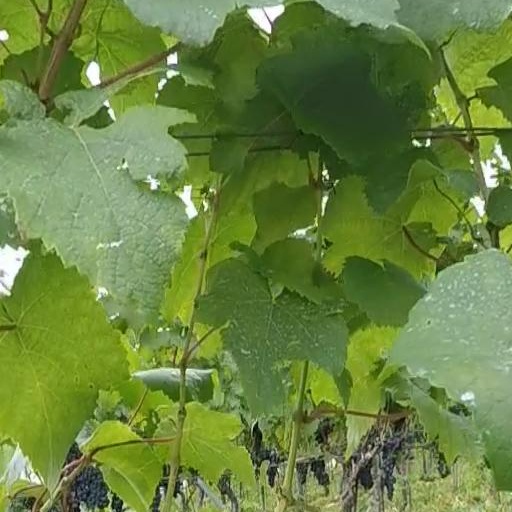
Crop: grape